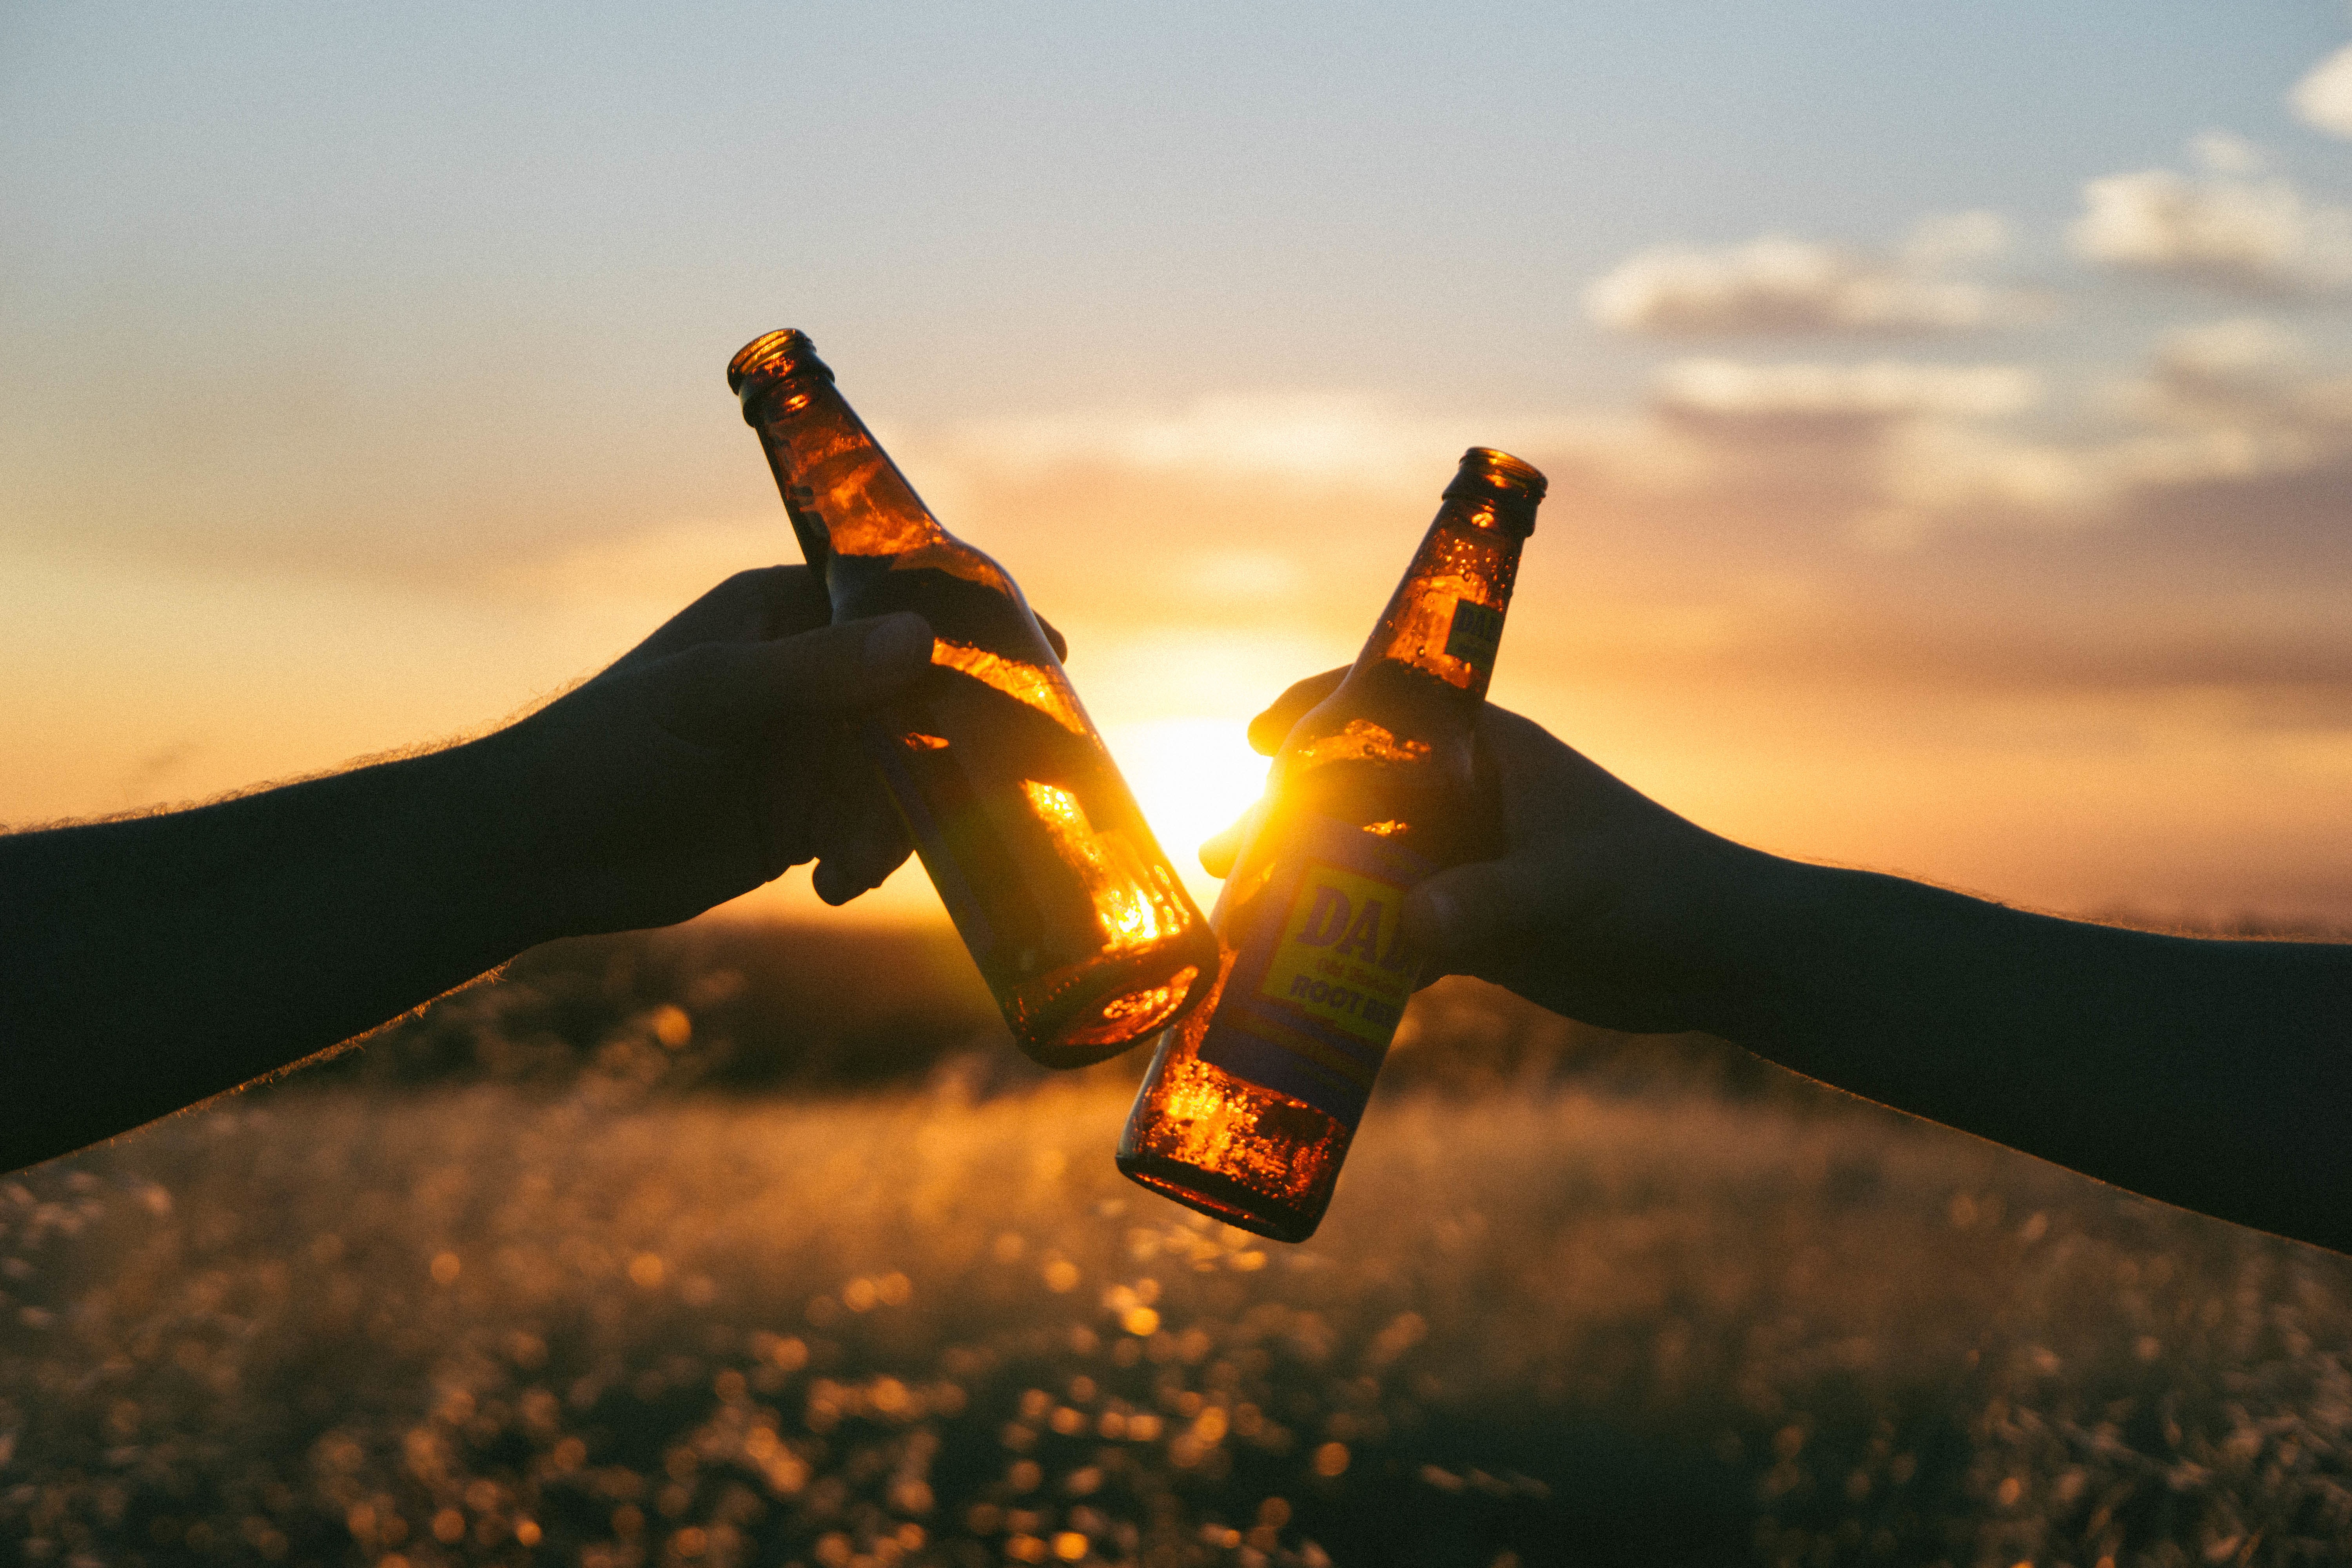
hand, silhouette, light, sunset, photography, sunlight, morning, evening, bottle, extreme sport, beer, cheer, atmosphere of earth